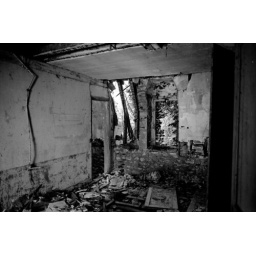
A castle in the forest